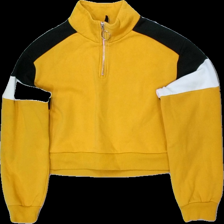
View: front
Type: Top
Category: Ladies
Brand: H&M
Colors: Black, White, Yellow
Material: 60% bomull 40% polyester
Pattern: Other
Cut: Turtle neck
Size: M
Season: All
Stains: Major
Damage: smuts fläckar
Damage location: middle right
Damage 2: smuts fläckar
Damage 2 location: middle left
Damage 3: smutsigt
Damage 3 location: middle center
Price range: <50
Recommended usage: Export
Description: top med turtle neck